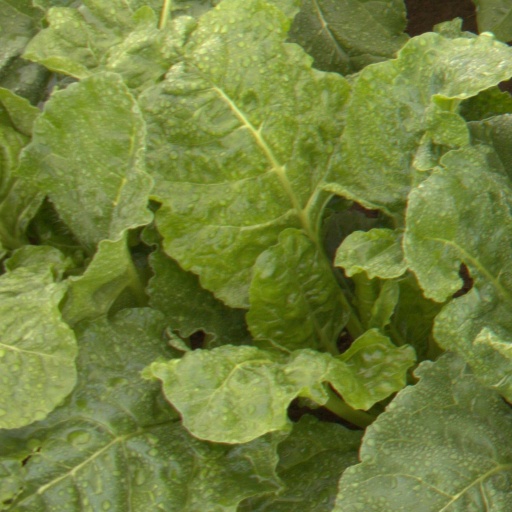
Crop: sugar beet